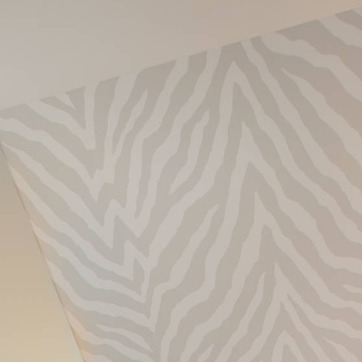
Material: wallpaper